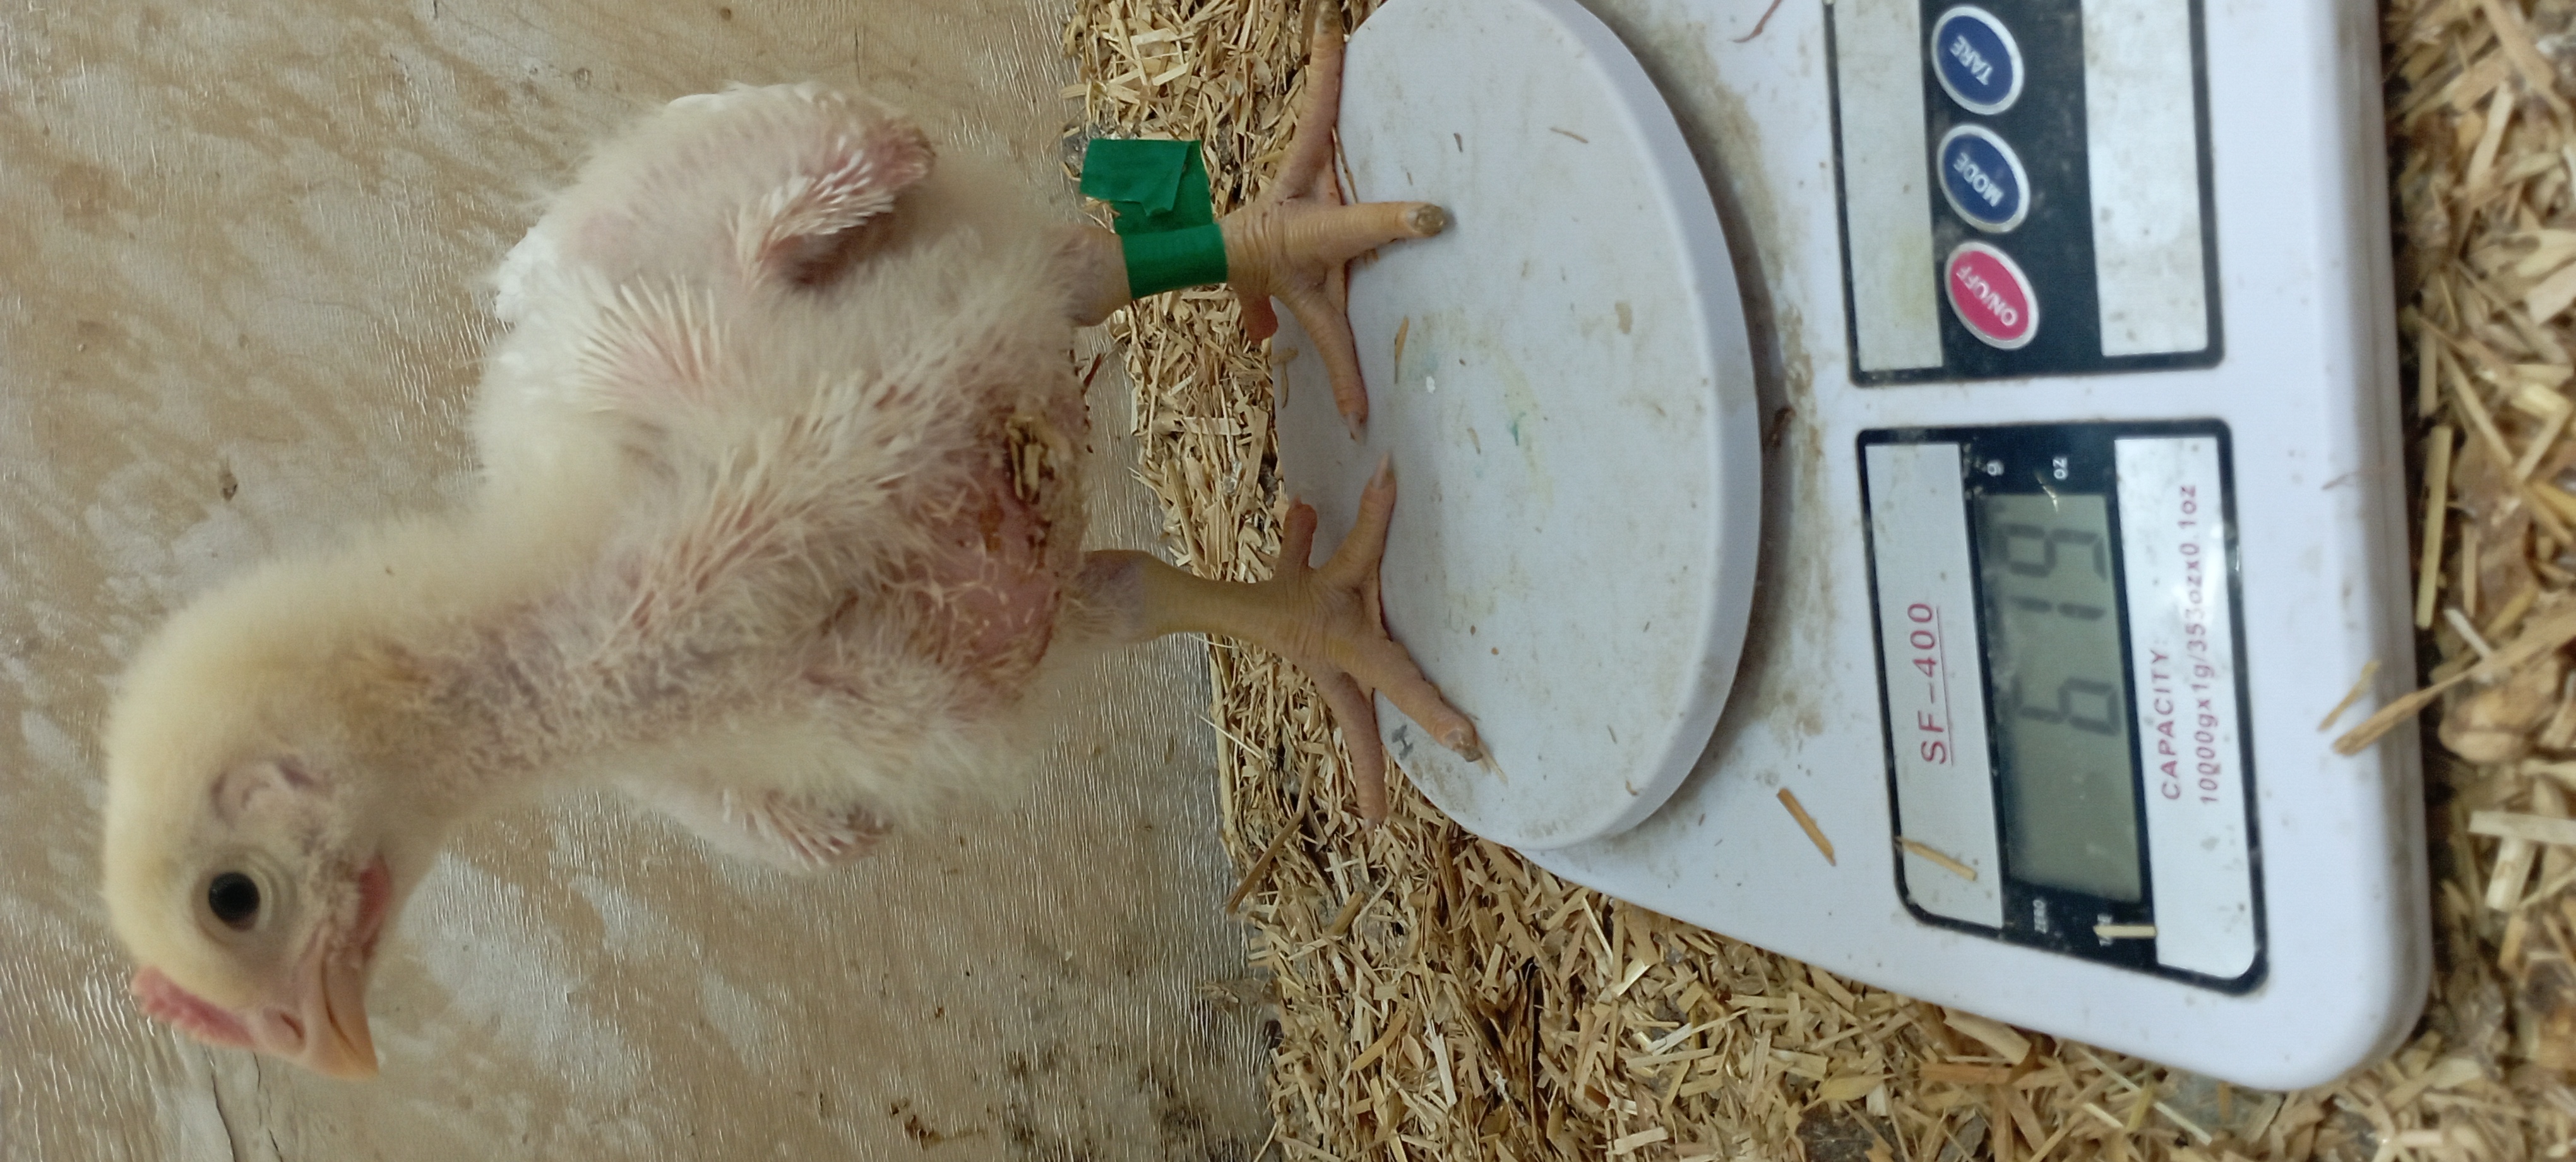
Weight: 620 g